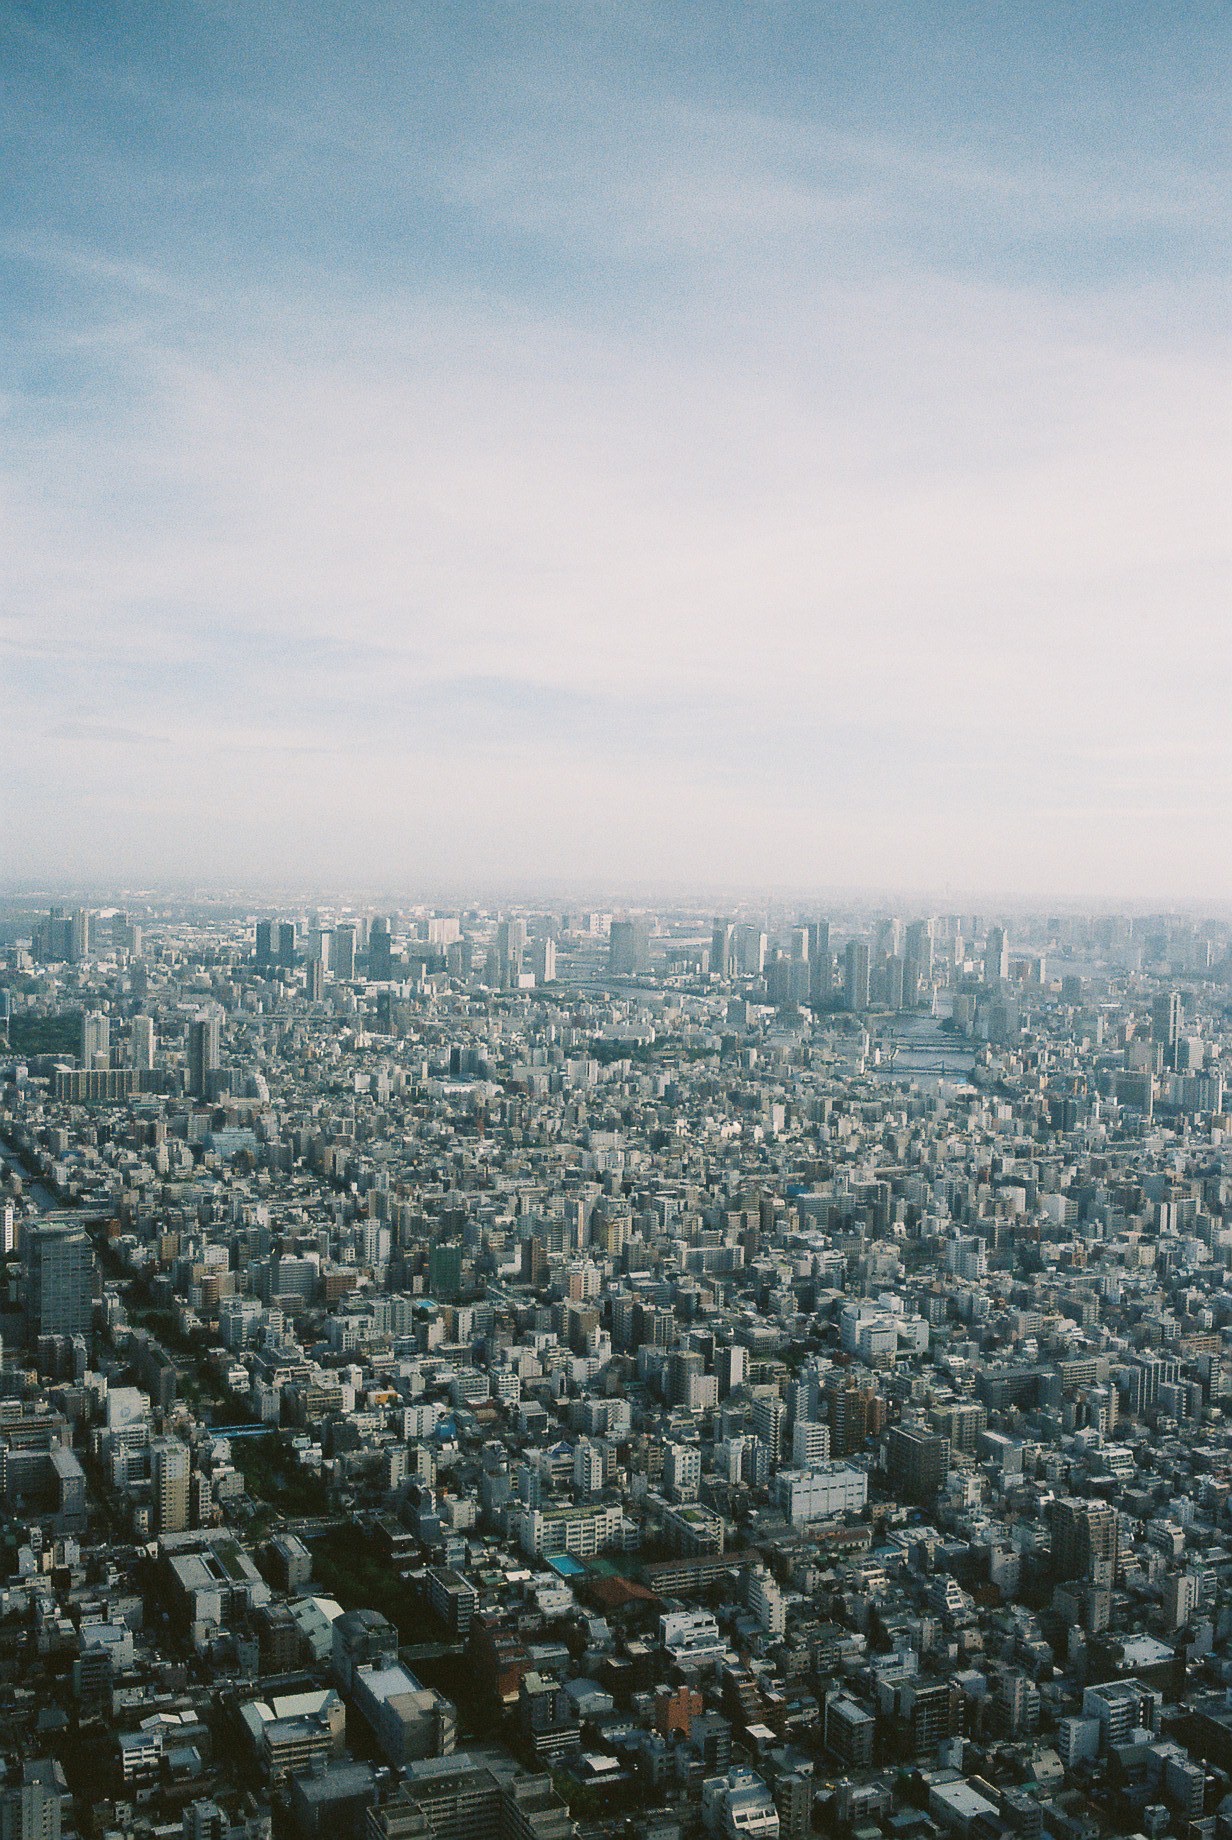
horizon, cloud, sky, skyline, city, skyscraper, cityscape, panorama, downtown, dusk, landmark, tower block, metropolis, aerial photography, urban area, residential area, atmospheric phenomenon, human settlement, atmosphere of earth, metropolitan area